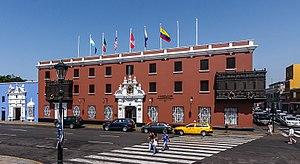
Trujillo est une ville péruvienne, chef-lieu de la région de La Libertad et la troisième ville du Pérou par le nombre d’habitants. Située dans la vallée du fleuve Moche au nord-ouest du Pérou, elle se trouve à quelques kilomètres de l’océan Pacifique. La ville est le centre de la seconde zone métropolitaine la plus peuplée au Pérou.